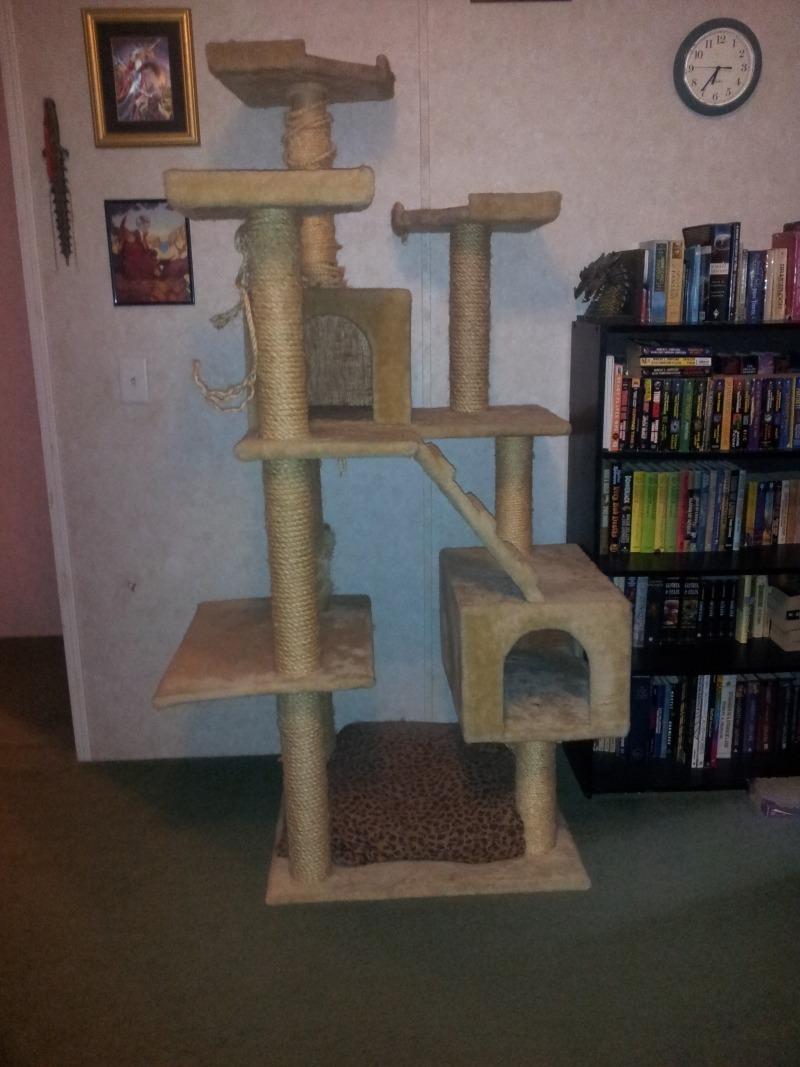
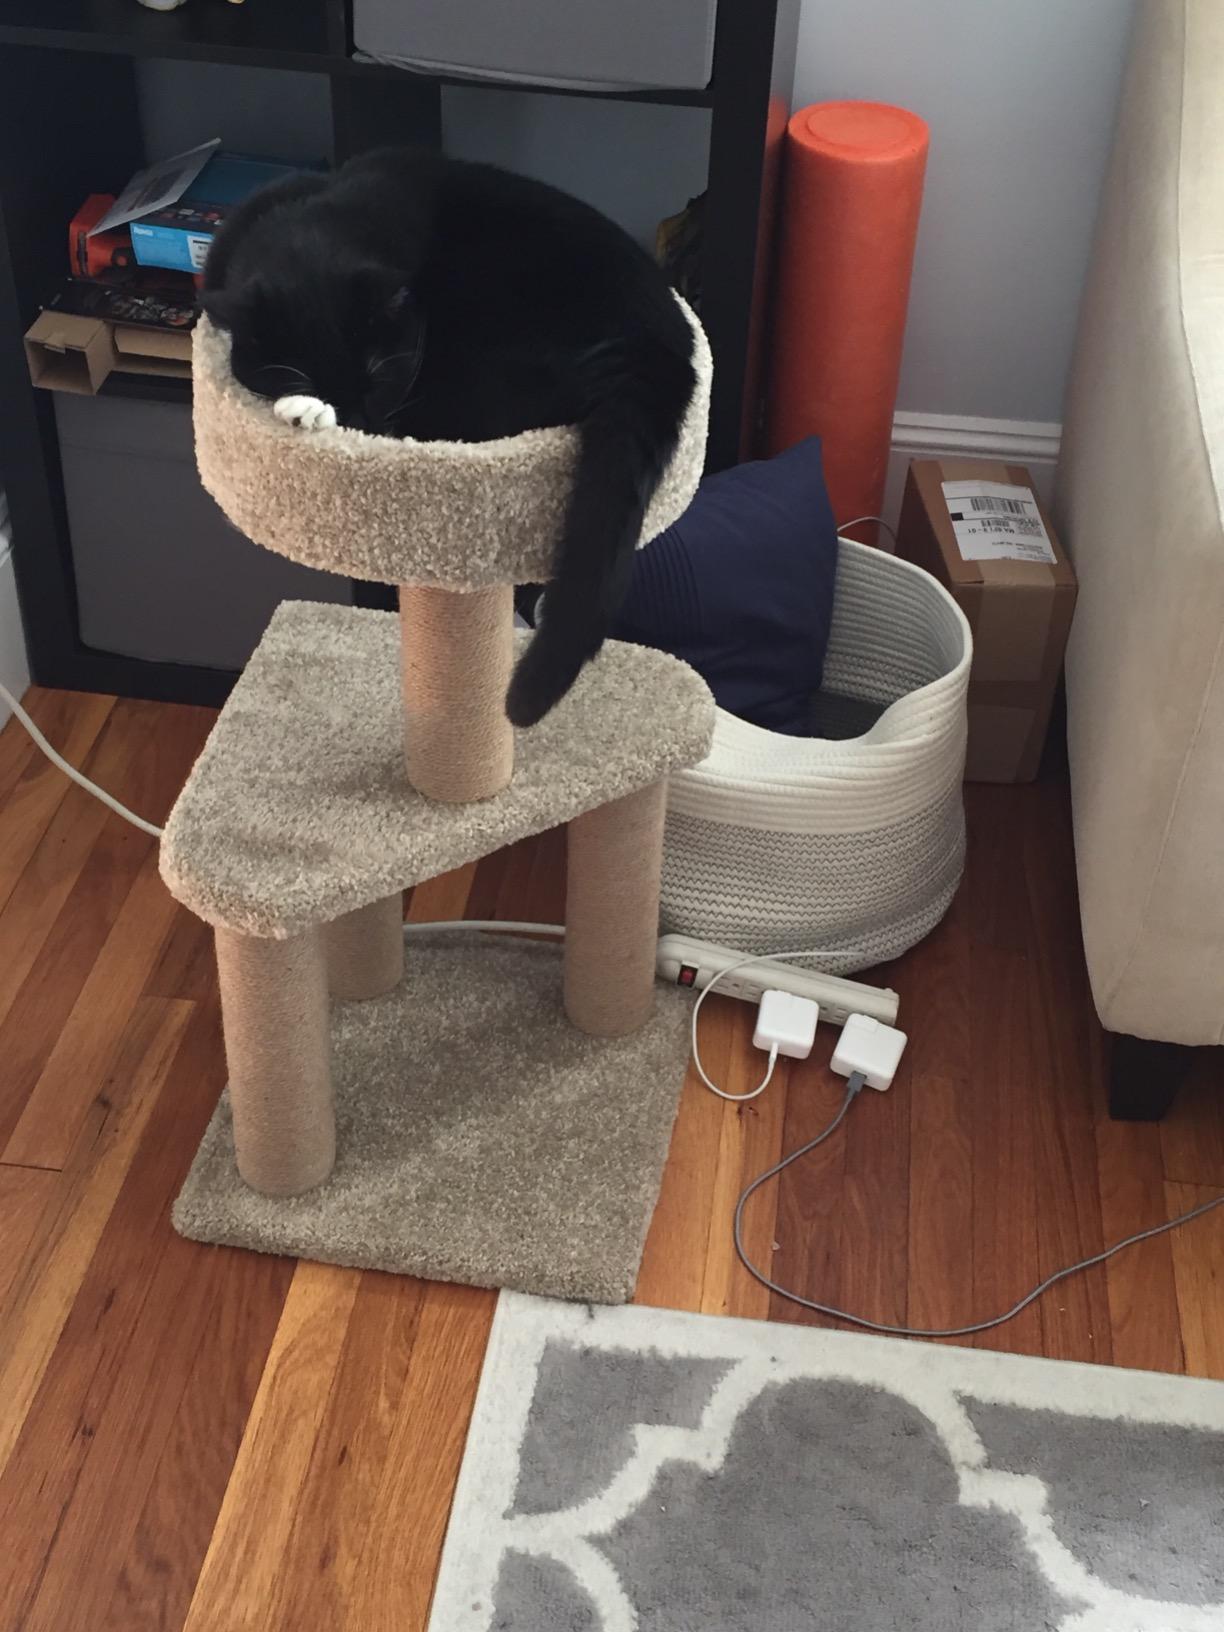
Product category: items_cat tree
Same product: no